Honda CB750 and CR750

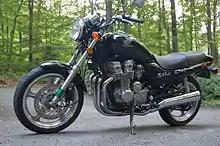

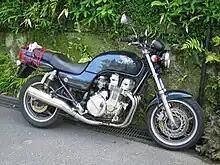
2001 Honda CB750

Honda responded in the summer of 1991 with the RC38 Nighthawk 750, which was marketed in both North America and Japan, though for the latter only for a single year as the RC39 CB750 Nighthawk. In the following year, the higher spec RC42 CB750 would debut for European and Japanese markets (in Europe it went by either CB750F2 or "CB" "Seven-Fifty") coinciding with the release of the NC31 CB400 and SC30 CB1000. Both the RC38/39 and RC42 were parts-bin specials, mainly being mechanical descendants of the CBX750 yet also borrowing numerous components from other bikes such as the CBR600F2, Goldwing and CB-1.